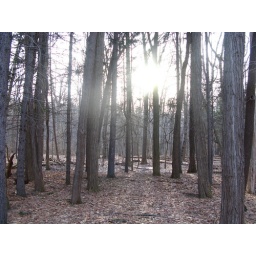
over the forest and through the trees